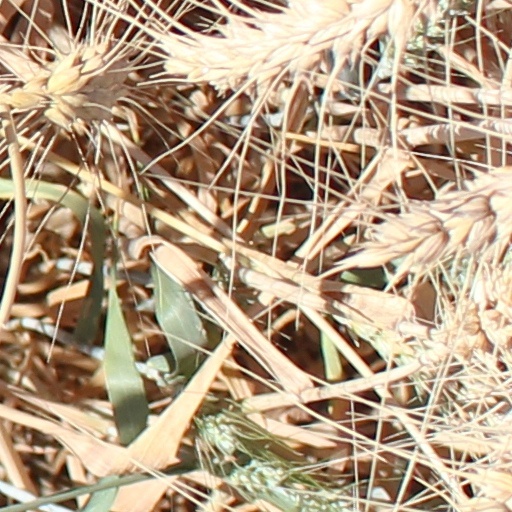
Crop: wheat